Mobile Riverine Force

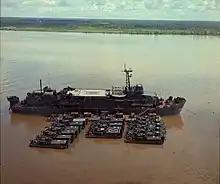
and MRF boats at My Tho, 1967

The Mekong Delta Mobile Riverine Force concept paired newly created assault boat units with a brigade of Army infantry. The force contained a U.S. Army reinforced brigade consisting of three infantry battalions, an artillery battalion, and other combat and combat service support.